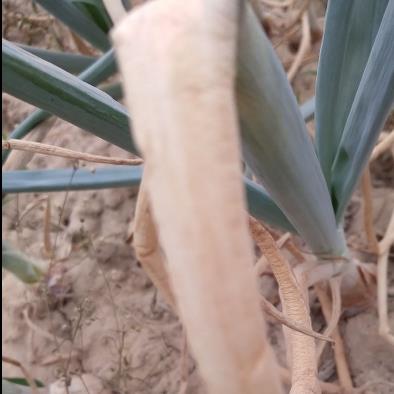
Crop: Onion
Condition: fusarium-d